Congress Street (Savannah, Georgia)

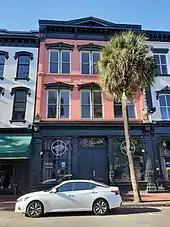
Mohr Brothers Store, 125 West Congress Street

Below is a selection of notable buildings and structures on Congress Street, all in Savannah's Historic District. From west to east: